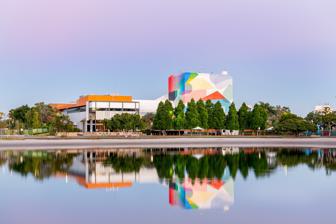
Building: Home of the Arts, Gold Coast
Country: Australia
Year built: 2021
Arts centre in Gold Coast, Queensland, Australia 28°00′05″S 153°24′58″E / 28.0015°S 153.4162°E / -28.0015; 153.4162 HOTA, Home of the Arts Home of the Arts ( HOTA ), opened as the Keith Hunt Community Entertainment and Arts Centre in 1986 and subsequently renamed The Arts Centre Gold Coast ( TAC ) and Gold Coast Arts Centre , is a cultural precinct situated in Surfers Paradise , City of Gold Coast , Queensland , Australia. HOTA presents live music, theatre, dance, comedy, opera, children's shows, art, and cinema . It is surrounded by parklands and a lake. The HOTA precinct is the centrepiece of the City of Gold Coast Council’s Gold Coast Cultural Precinct masterplan. HOTA was formerly home to the Gold Coast City Art Gallery , which closed in 2018 to prepare for the opening of the new HOTA Gallery in early 2021. History The Arts Centre in 2015. The land on which HOTA is situated (known as Evandale) was occupied by a thriving Aboriginal community, later (1860s) being settled by European farmers. The City of Gold Coast bought the land in the 1960, and the Evandale Civic and Cultural Centre, designed by local architect Alan Griffith , was opened in 1976. HOTA was first named the Keith Hunt Community Entertainment and Arts Centre. It was officially opened in December 1986, owned and managed by the council, and was renamed the Gold Coast Arts Centre, which remained until March 2010. In 1993, the Gold Coast City Council formed the Gold Coast Arts Centre Proprietary Company Limited as a separate legal entity, becoming the sole shareholder in the company and providing the majority of funding. This company continues to exist as of July 2022 [update] . In 1996, the Arts Café was added, with a 2004 extension adding a new cinema, two function rooms and an administration area. The $60.5 million HOTA Gallery launched in May 2021. In March 2010, as a result of the new masterplan, the Gold Coast Arts Centre was renamed, rebranded, refurbished and relaunched as The Arts Centre Gold Coast. In 2013, a competition was held to find an architect to create a new cultural precinct, and ARM Architecture and TOPOTEK 1 won. In 2018, a fresh rebrand took place and the venue became HOTA, Home of the Arts. Also in 2018, the Gold Coast City Art Gallery closed to make way for a new gallery, which was the largest public gallery outside of a capital city in Australia. The HOTA project Delivery of the A$37.5 million Outdoor Stage marked the completion of Stage 1a of the Masterplan. Stage 1b was the construction of a new bridge to Chevron Island , which improved connectivity to Surfers Paradise. The A$19.5 million bridge crosses between the parklands and a vacant lot on Stanhill Drive, Chevron Island, and was officially opened in early 2020. The A$60.5m HOTA Gallery (Stage 1b of the project) opened on 8 May 2021. Functions and venues HOTA presents live music, theatre, dance, comedy, opera, children's shows, art,and cinema . It is surrounded by Evandale Parklands and Evandale lake. The HOTA precinct is the centrepiece of the City of Gold Coast Council’s Gold Coast Cultural Precinct masterplan. Home of the Arts includes a number of venues: Outdoor Stage HOTA Gallery (opened on 8 May 2021) Theatre 1, a 1139-seat traditional theatre Theatre 2, a smaller black box theatre HOTA Cinema Panorama Room Lakeside Room Basement Various function rooms and spaces HOTA Cafe Sculpture Walk St. Margaret's Chapel, a non-denominational historic chapel that holds weddings and other receptions. Adventure Trail (climb over the Outdoor Stage) Lake HOPO Ferry stop Bridge connecting HOTA to Chevron Island / Surfers Paradise Palette, a fine dining restaurant HOTA Gallery The HOTA Gallery, designed by ARM Architecture, houses the A$32 million City Collection, and comprises over 2,000 m 2 (22,000 sq ft) of exhibition space over six levels, including: Main Exhibition Gallery, 1,000 m 2 (11,000 sq ft) of space designed for large touring exhibitions Children's Gallery Exhibition space (900 m 2 (9,700 sq ft)) for the City Collection and temporary exhibitions Collection storage and workspaces Outdoor Stage The Outdoor Stage officially opened on 17 March 2018, with a sold-out 3,372 attended performance from Tim Minchin . The outdoor stage is surrounded by parklands and a lake, with views to the Surfers Paradise skyline. The structure is framed by a 100-tonne self-supporting screen that protects performers from sun and glare. The stage is 20 m (66 ft) wide from wall-to-wall and 1.4 m (4 ft 7 in) high (from stage to stage forecourt), and includes a 5.5 tonne bi-fold proscenium door. In November 2024, Kid Laroi set a new attendance record when he performed at the HOTA Outdoor Stage to a sold-out 4,300 crowd in the first leg of his Australian tour. Future stages In 2024, City of Gold Coast announced plans to build an 1800-seat lyric theatre within the HOTA precinct to accommodate for 200 new performances a year including musicals, ballet, opera, live music and comedy. See also Queensland portal Gold Coast City Art Gallery References